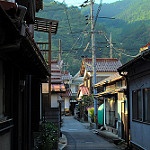
Label: street